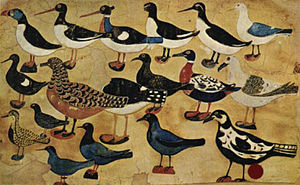
Díðrikur í Kárastovu
18 fugler. I Listasavn Føroya (Kunstmuséet i Tórshavn)
Díðrikur í Kárastovu også kaldt Díðrikur á Skarvanesi; 25. juli 1802 – 8. oktober 1865) var en færøsk bonde og kunstmaler.